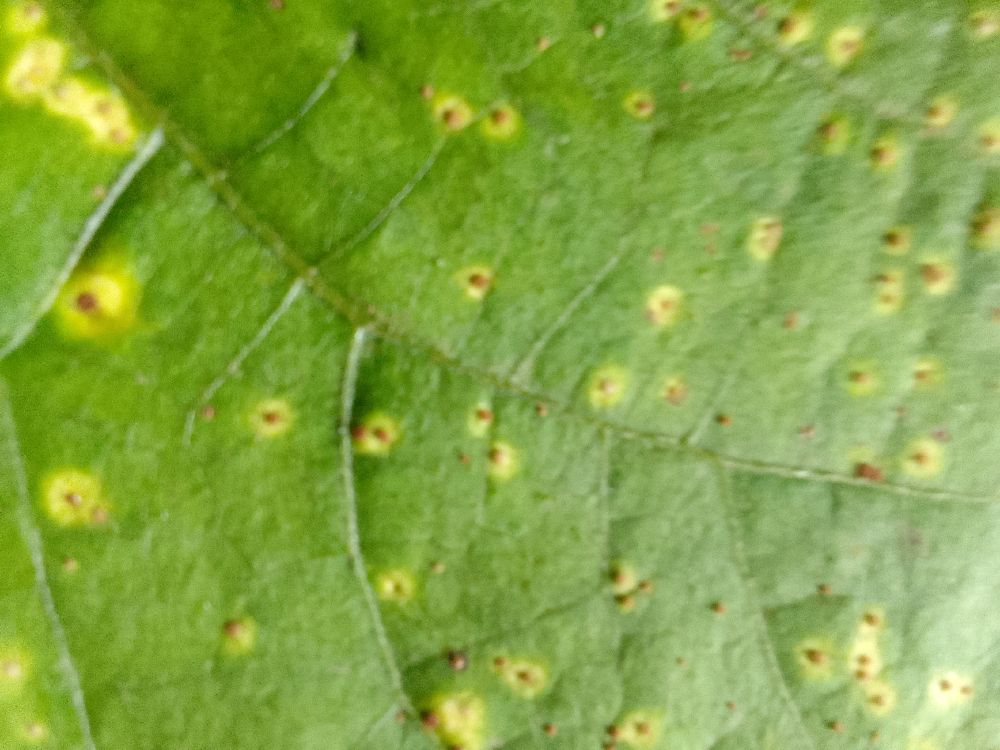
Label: rust